Honda Prelude

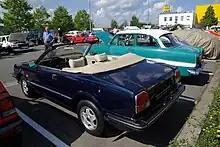
1981 Prelude Cabriolet (Tropic conversion)

The mechanical four-wheel steering setup used two steering boxes, linked together with a dedicated steering shaft. Despite its complexity, it provided the driver additional benefits. At highway speeds lane changes required minimal steering input, and served as a safety feature providing more responsive and quicker maneuverability in adverse conditions. It also aided in low speed driving conditions such as parallel parking. The front and rear wheels would turn in opposite directions once the steering wheel had been turned 140 degrees. A 'Road & Track' magazine comparison between the Prelude and a C4-series Chevrolet Corvette favored the Prelude in a slalom speed test.